Rice production in China

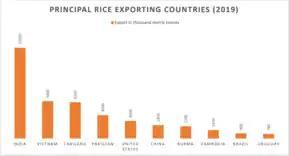

Manual transplanting is a traditional rice production method across China. Manual transplantation does not require costly machinery and is often performed in minor rice patch fields in labour surplus. Manual transplanting is often performed in rice patch fields with substandard levelling and varying water levels. Seedlings by this method can be raised and adapted under any condition, whether wet, dry, or modified. Given the adaptability and flexibility of seedlings, manual transplanting tends to increase yields significantly in low fertility soils.